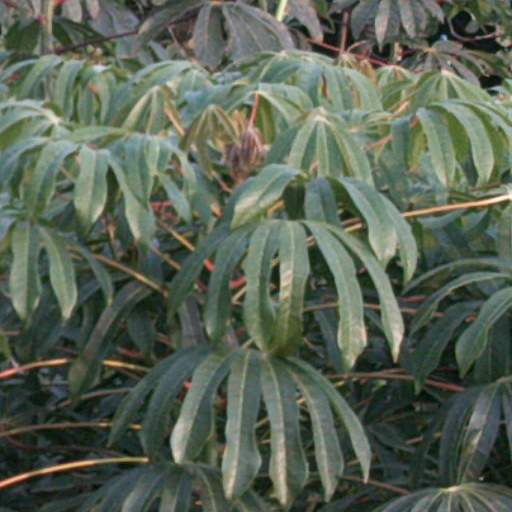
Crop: cassava